All of Us Are Dead

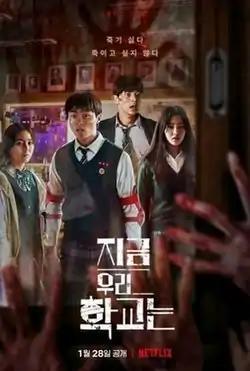
Promotional poster

All of Us Are Dead is a South Korean coming-of-age horror television series based on the webtoon of the same name by Joo Dong-geun, which was published on Webtoon between 2009 and 2011. It stars Park Ji-hu, Yoon Chan-young, Cho Yi-hyun, Lomon, Yoo In-soo, Lee Yoo-mi, Kim Byung-chul, Lee Kyu-hyung, and Jeon Bae-soo. The series centers on a group of high school students in the fictional South Korean city of Hyosan, and their struggle to survive amidst a zombie outbreak, and filmed at Sunghee Girls' High School in Andong.